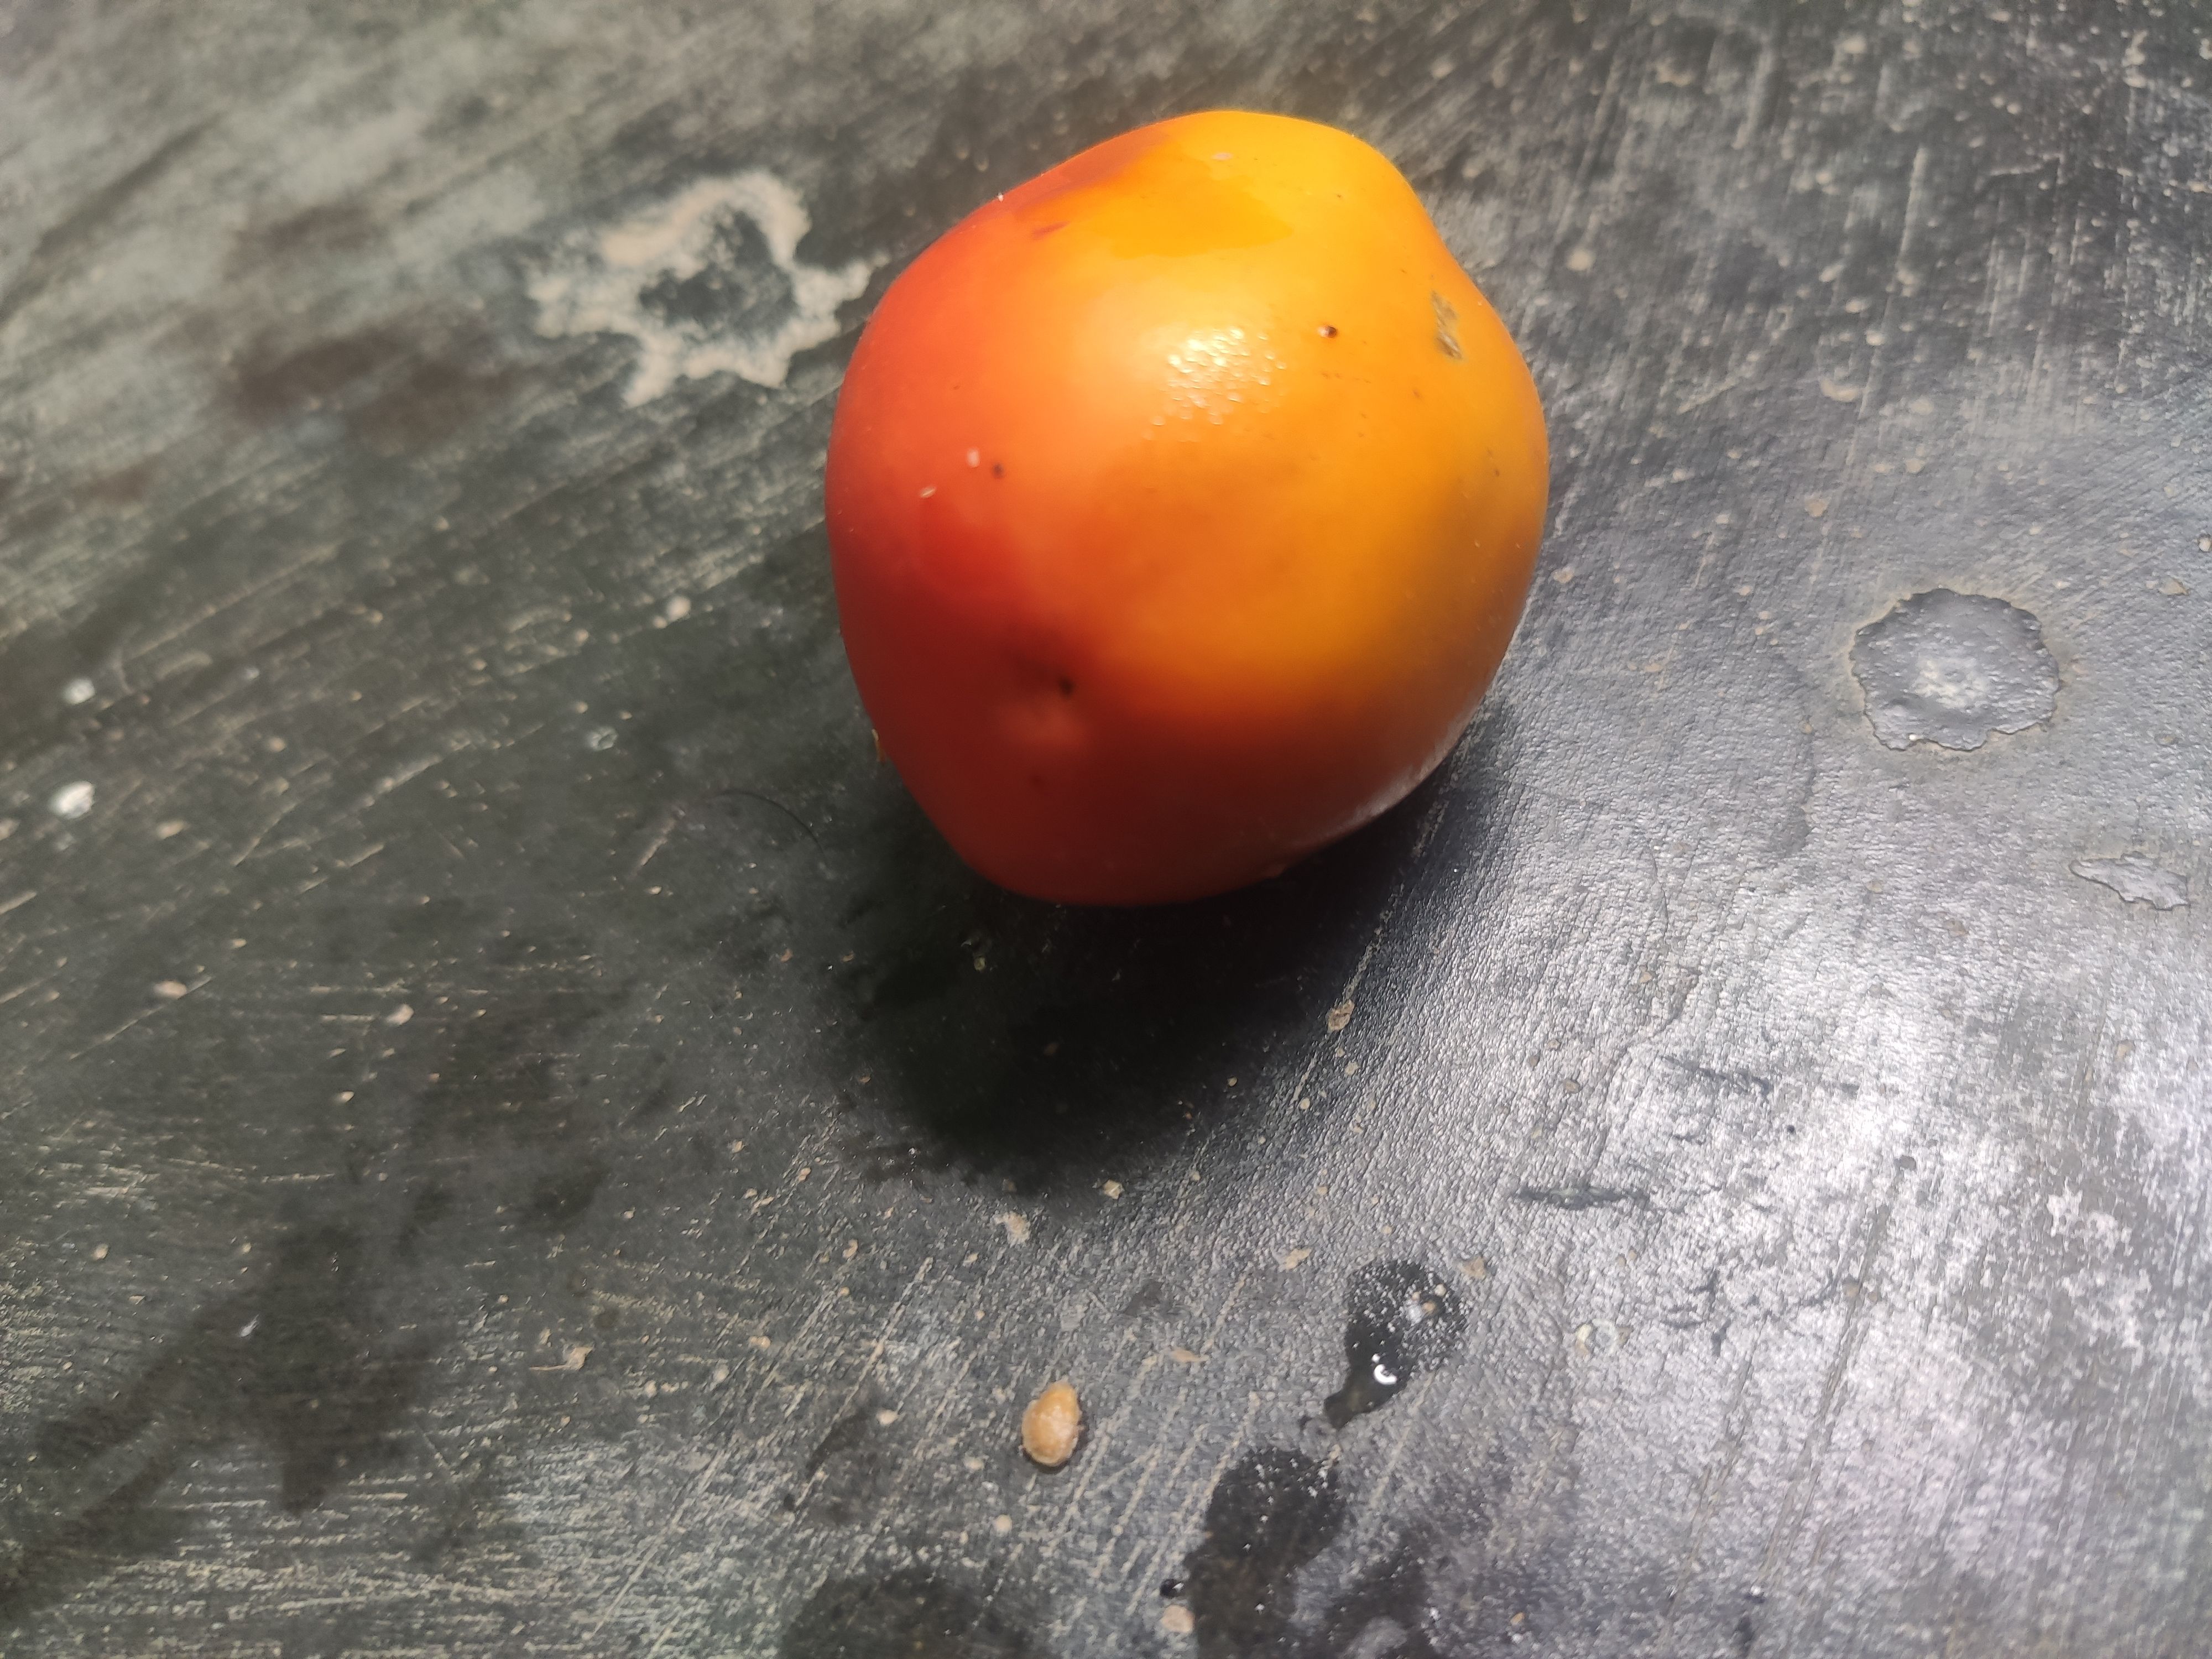
Fruit: tomatoes
Grade: 2nd-grade